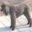
Label: dog